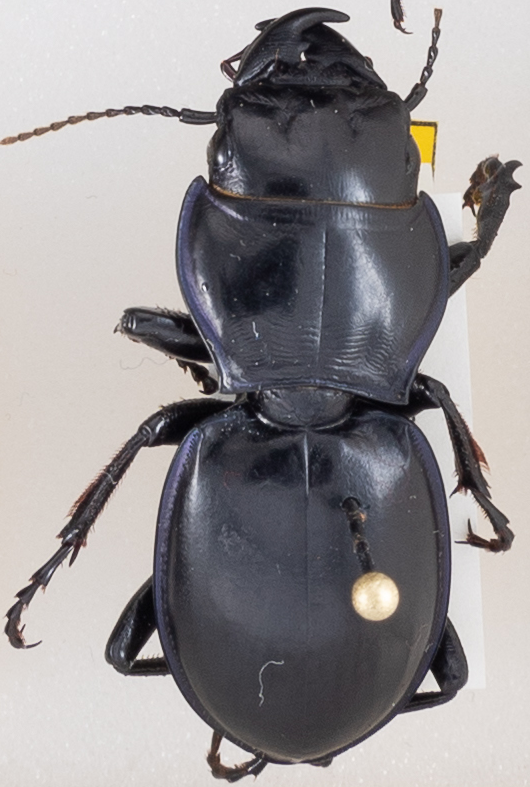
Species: Pasimachus californicus
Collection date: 2018-09-10
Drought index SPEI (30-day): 1.85
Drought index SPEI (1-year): -0.9
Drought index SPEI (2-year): -0.86